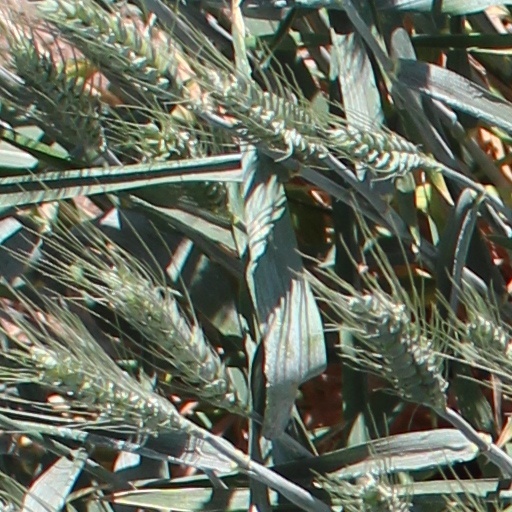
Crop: wheat